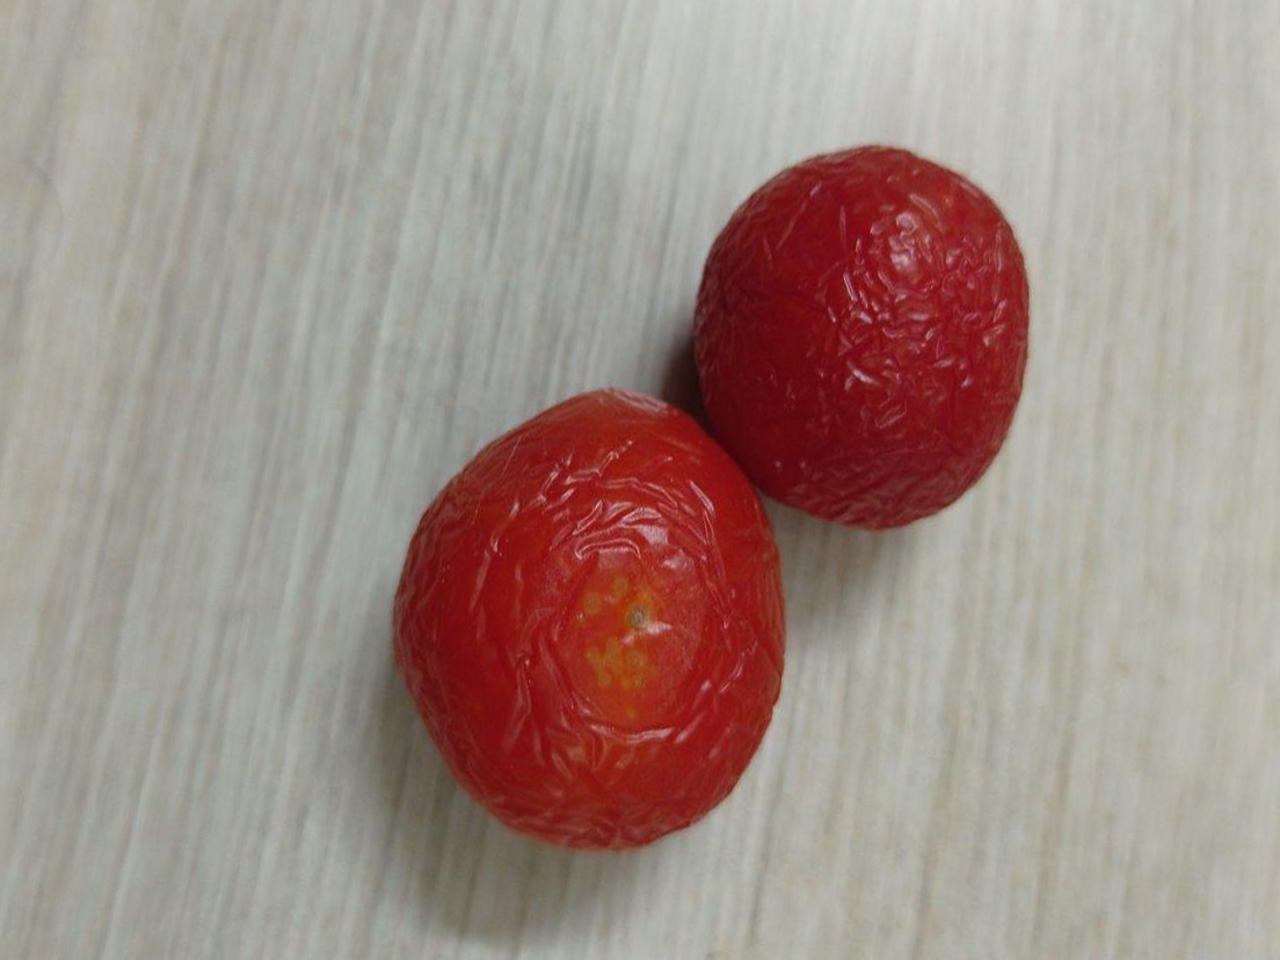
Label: Rotten